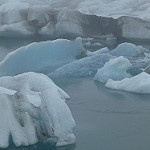
Scene: Outdoor